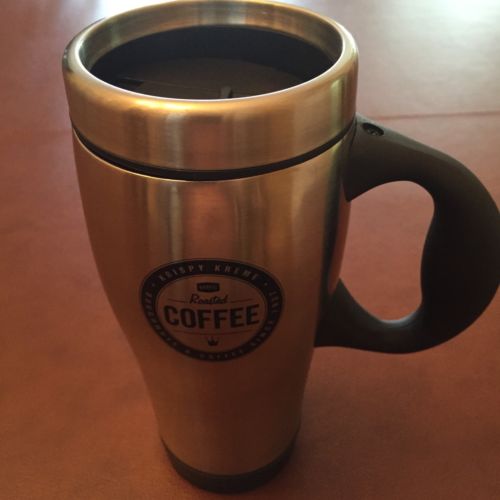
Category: mug